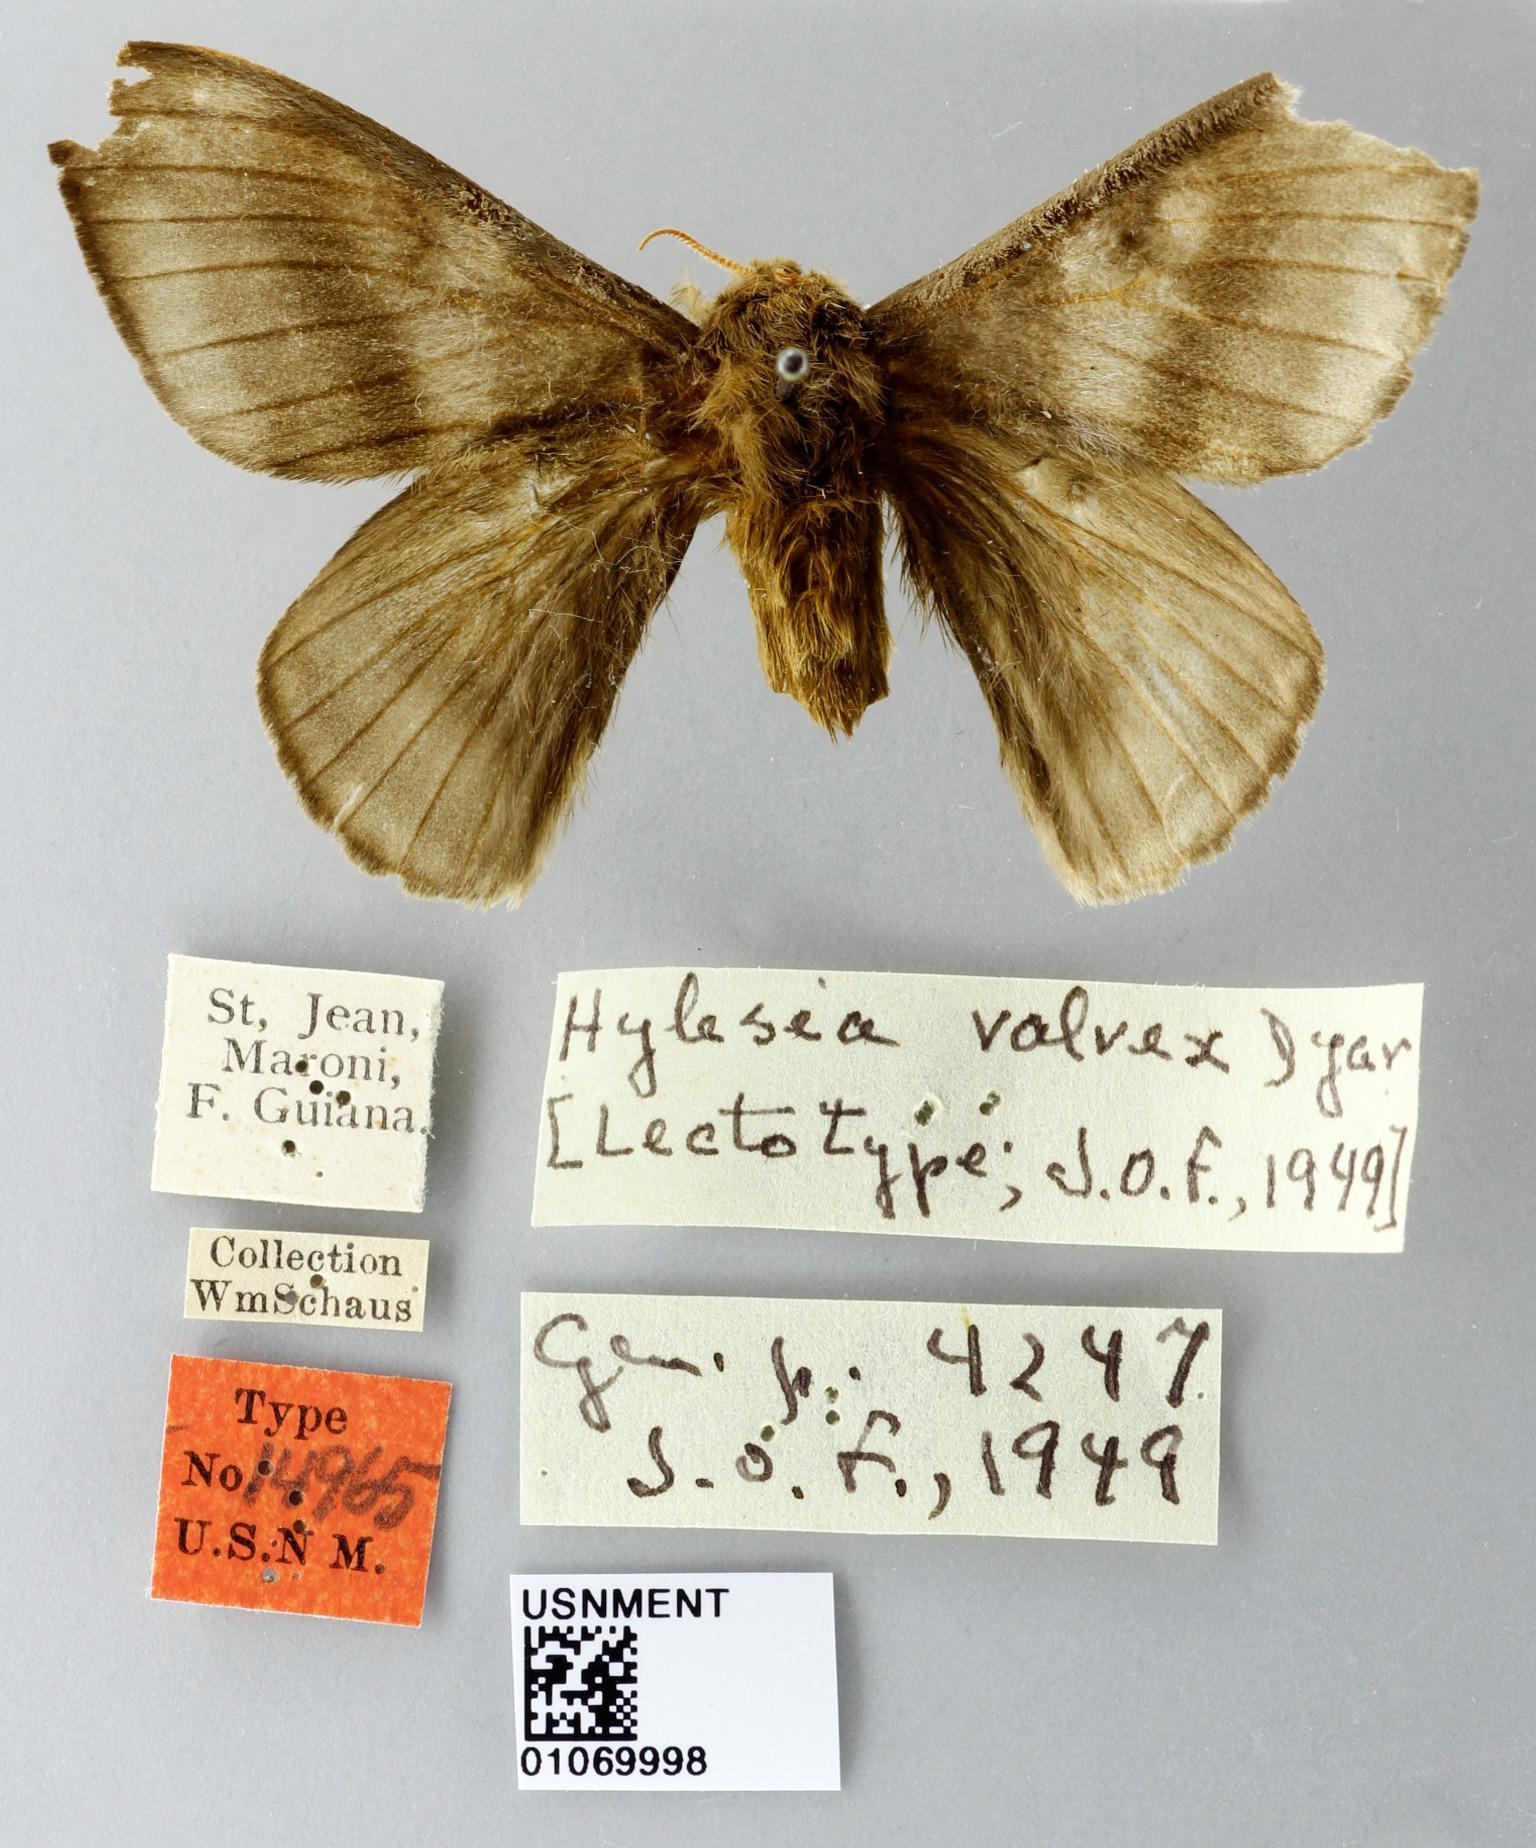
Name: Hylesia valvex
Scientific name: Hylesia valvex Dyar, 1913
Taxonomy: Animalia, Arthropoda, Insecta, Lepidoptera, Saturniidae, Hemileucinae
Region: [Not Stated]
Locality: St. Jean du Maroni, French Guiana, France